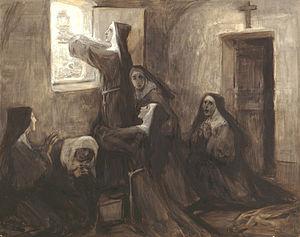
La bienheureuse Ortolana d'Assise, née dans le dernier quart du XIIᵉ siècle et morte dans la première moitié du XIIIᵉ siècle, est la mère de sainte Claire d'Assise, disciple de saint François d'Assise et fondatrice de l'ordre des pauvres dames de Saint-Damien. Elle appartient donc à l'histoire des premiers temps du franciscanisme.